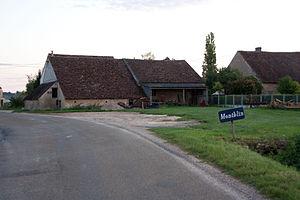
Pressigny-les-Pins est une commune française située dans le département du Loiret en région Centre-Val de Loire. La commune se situe au sud de la région naturelle du Gâtinais, dans la partie dite du Gâtinais pauvre ou Gâtinais de l'est. Pressigny-les-Pins, commune rurale de 478 habitants, fait partie de l'aire urbaine de Montargis.